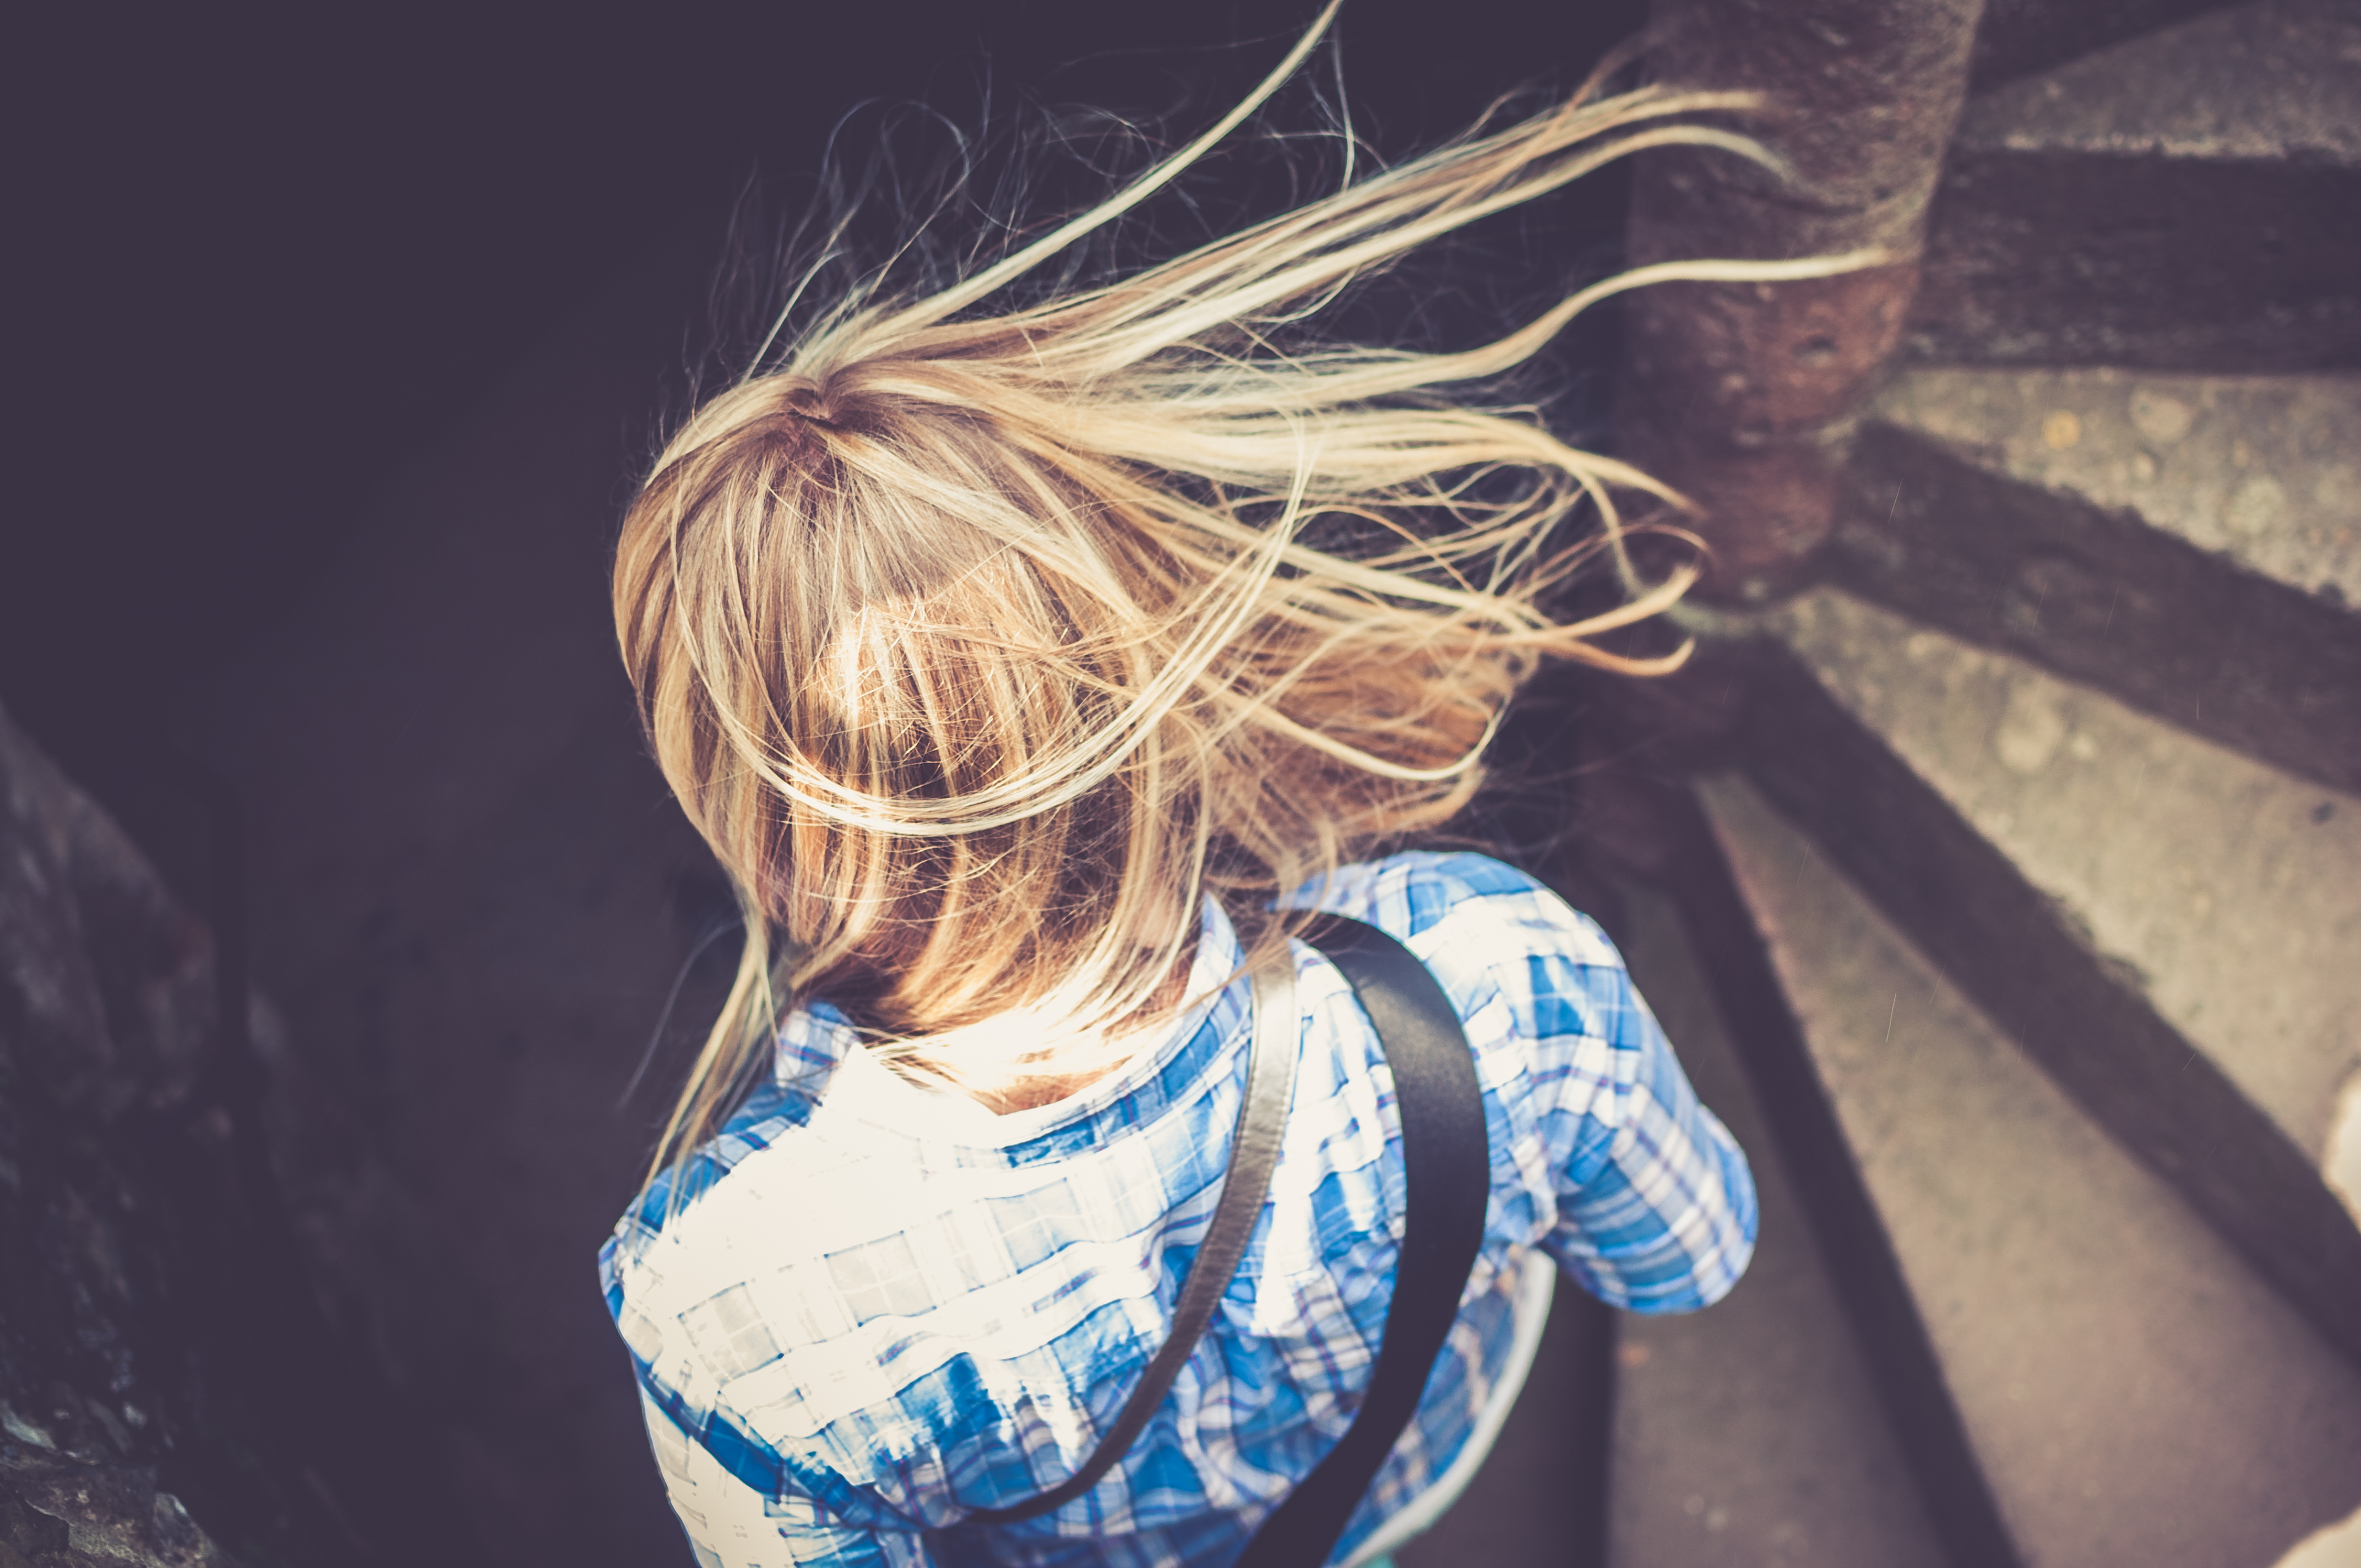
hand, person, light, girl, woman, hair, white, photography, spring, color, blue, blonde, cool, stairs, glasses, photograph, beauty, emotion, sense